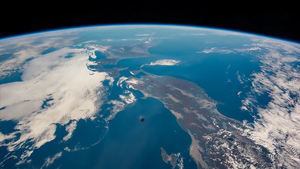
La région de Tōhoku est une des régions du Japon. Tōhoku signifie nord-est en japonais ; cette région couvre en effet le nord-est de l'île de Honshū, l'île principale du Japon. Cette région est parfois également nommée Michinoku.